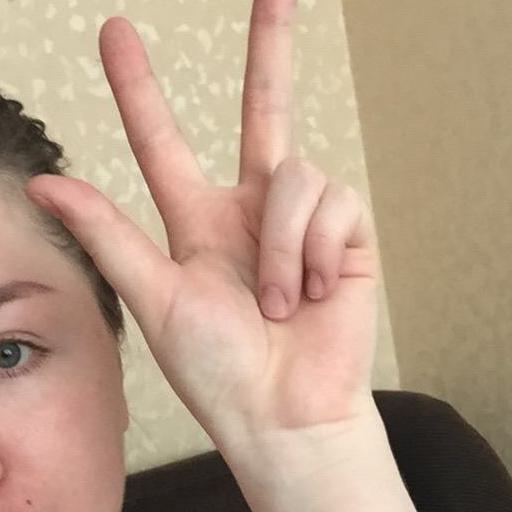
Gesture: three2